Merina Kingdom

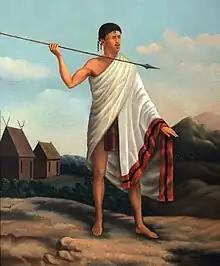
King Andrianampoinimerina (ca. 1787–1810)

It was from this context in 1787 that Prince Ramboasalama, nephew of King Andrianjafy of Ambohimanga (one of the four kingdoms of Imerina) expelled his uncle and took the throne under the name Andrianampoinimerina. The new king used both diplomacy and force to reunite Imerina with the intent to bring all of Madagascar under his rule.